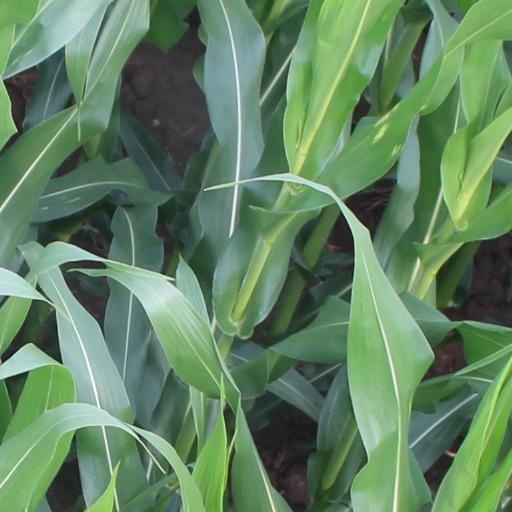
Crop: maize; corn